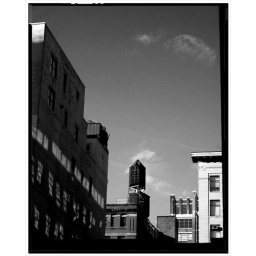
There are water towers all over the roof tops in the meat packing district. Had to get at least one.